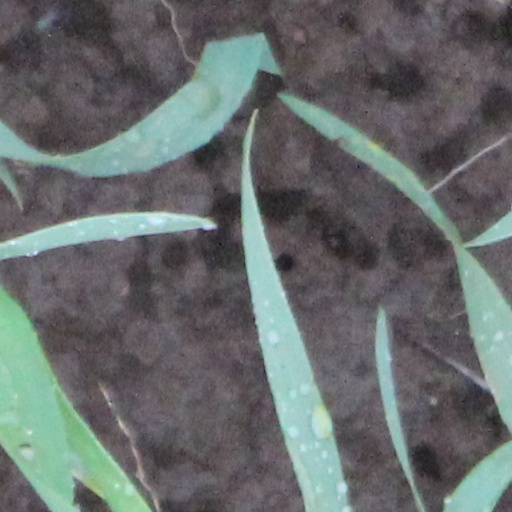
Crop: wheat